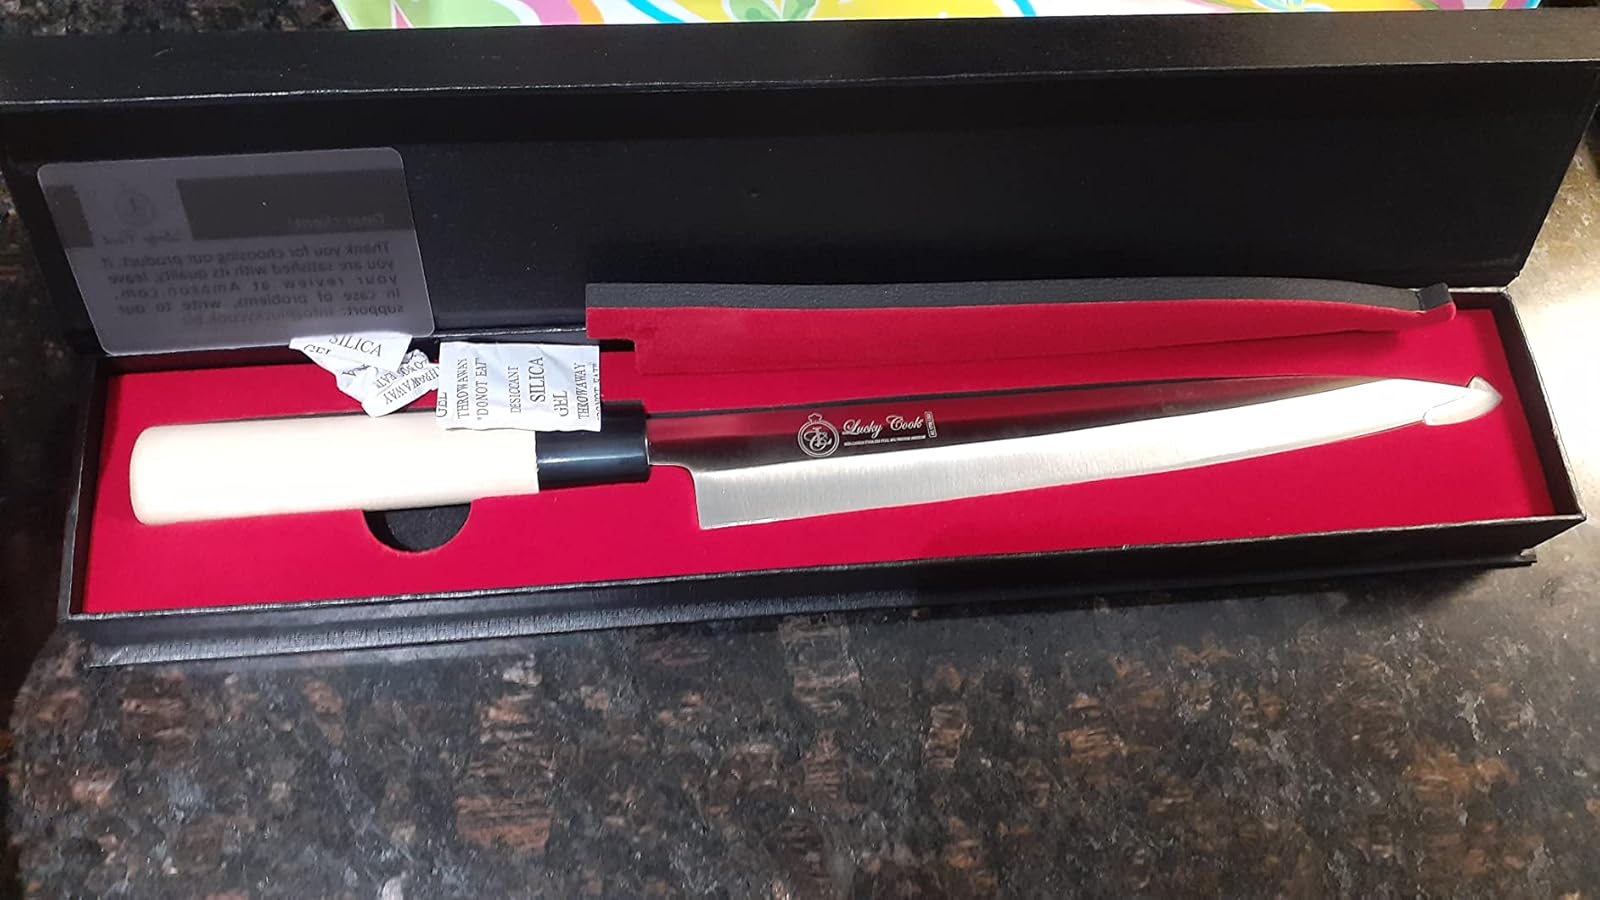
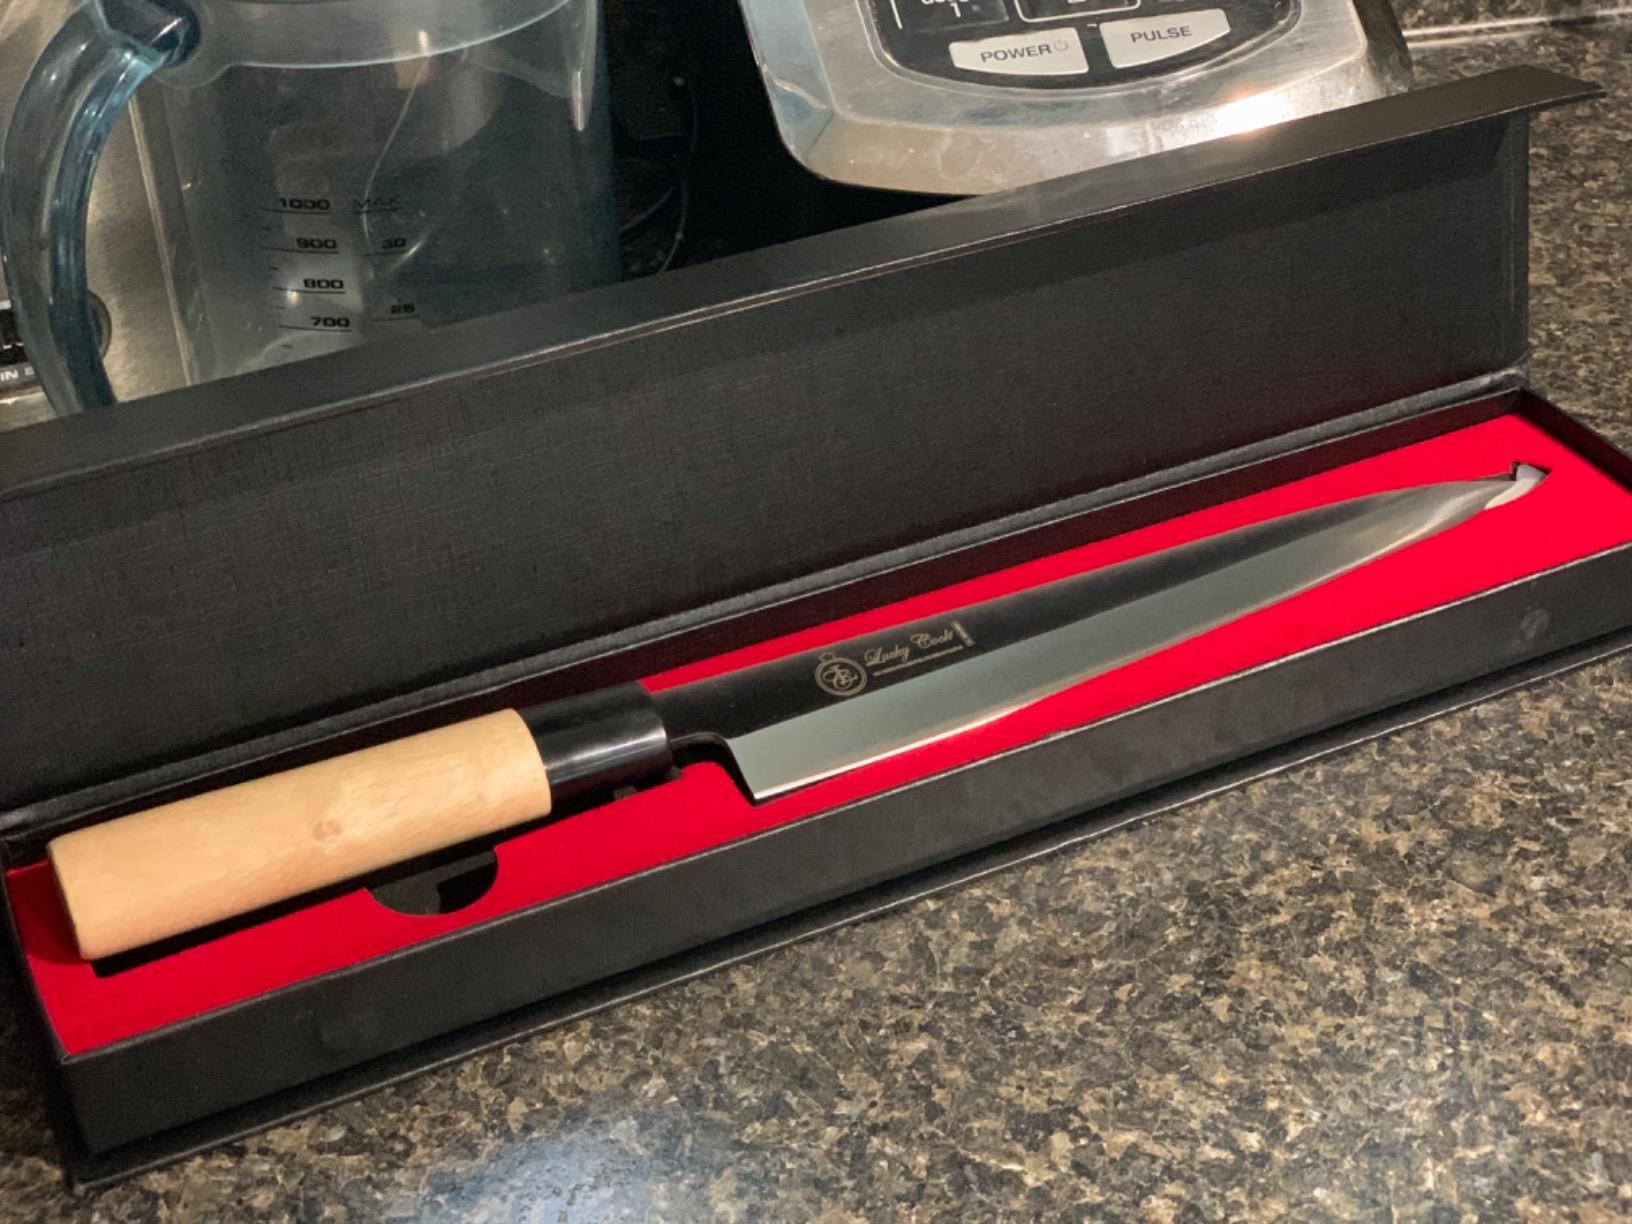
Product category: items_knife
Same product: yes